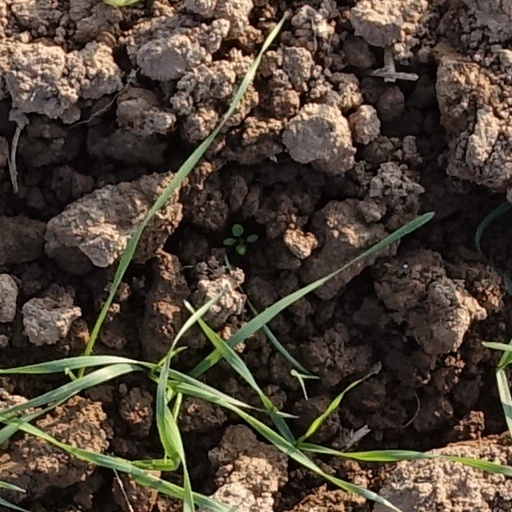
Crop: wheat